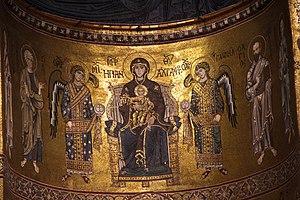
Madone avec enfant Jésus entourée des archanges Saint Michel et Saint Gabriel
La cathédrale Santa Maria Nuova de Monreale est le siège de l'archidiocèse de Monreale, en Sicile. Dédiée à la Vierge Marie, elle porte le titre de basilique papale mineure. Elle est célèbre pour son cloître et ses mosaïques byzantines.